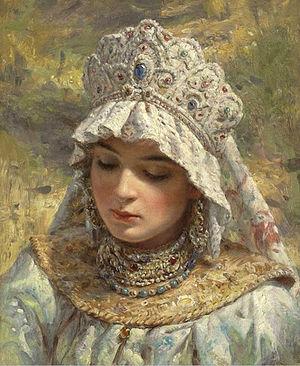
Constantin Egorovitch Makovski est un peintre russe, né à Moscou le 8 juin 1839 et mort à Saint-Pétersbourg le 17 septembre 1915. Comptant comme l'un des peintres les plus influents de sa génération, il participe au mouvement réaliste russe de la société des Ambulants et nombre de ses peintures représentent une vision idéaliste de la vie en Russie. Son neveu Alexandre Makovski était également peintre et membre de la société des Ambulants. De même que ses frères Vladimir et Nikolaï et sa sœur Alexandra Makovskaïa.